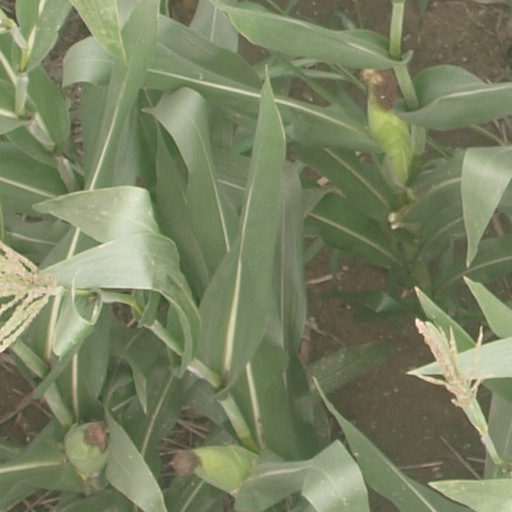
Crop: maize; corn